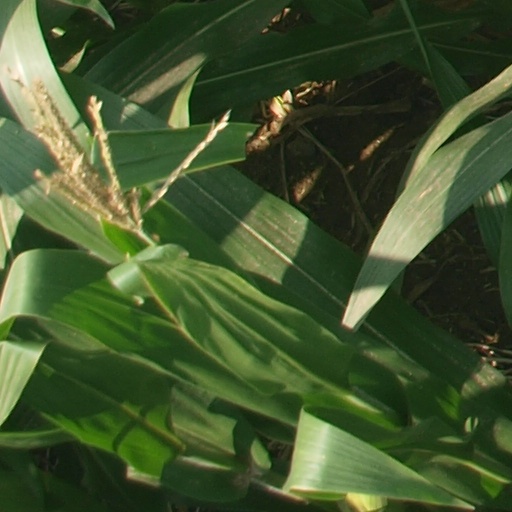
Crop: maize; corn